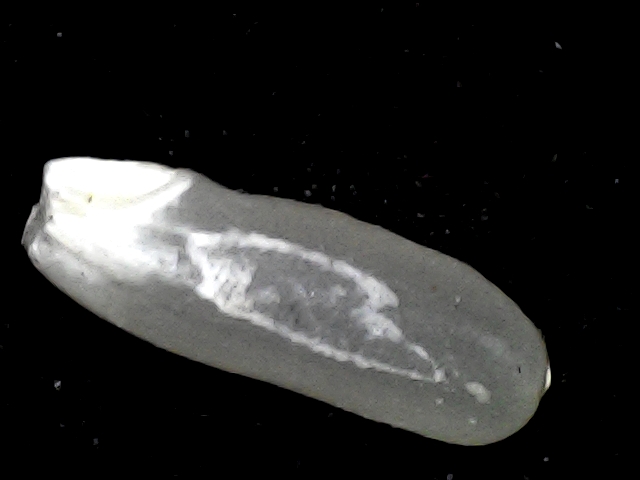
Rice variety: BD87